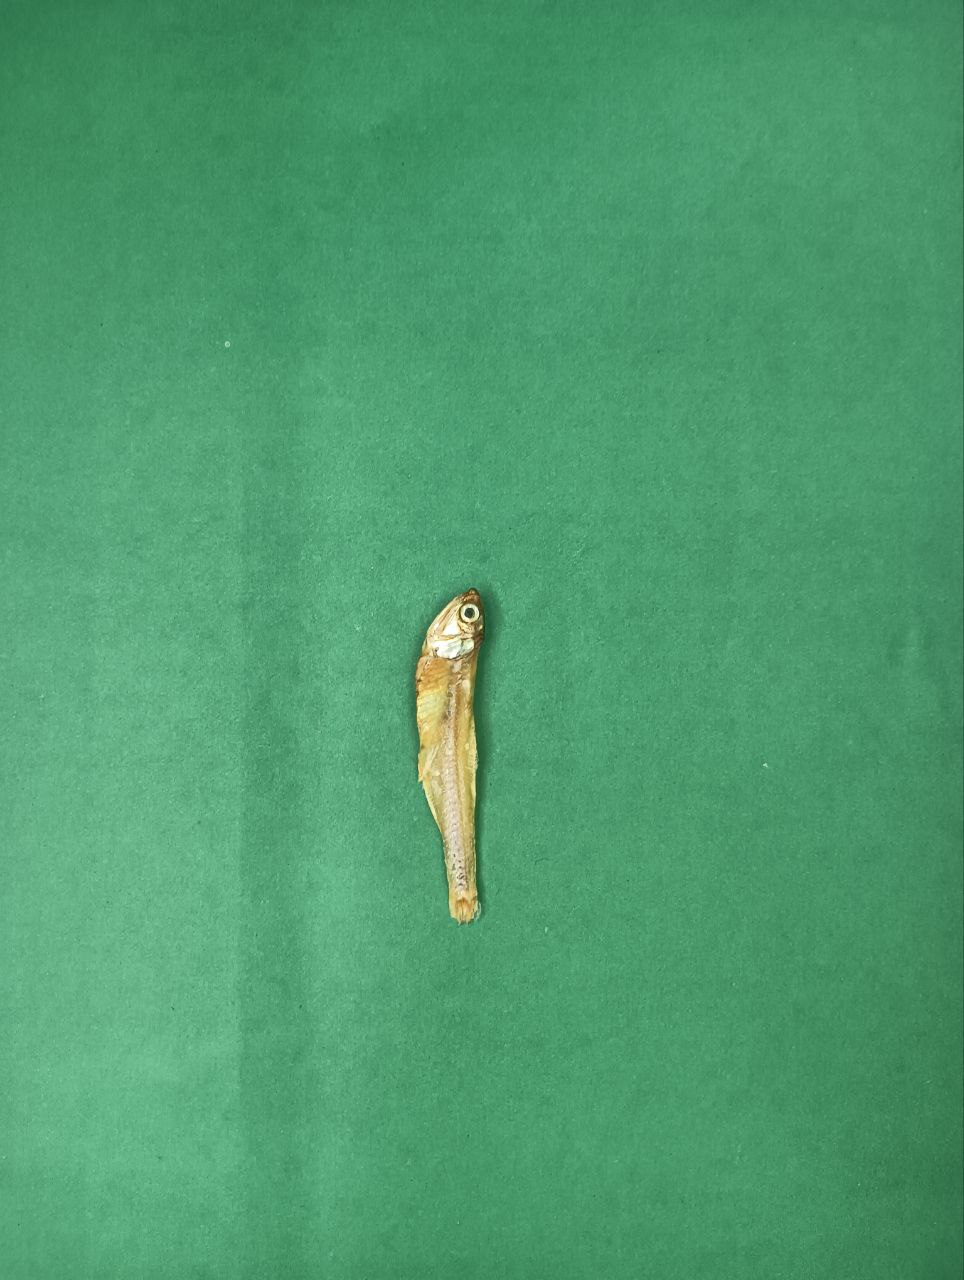
Species: narkeli